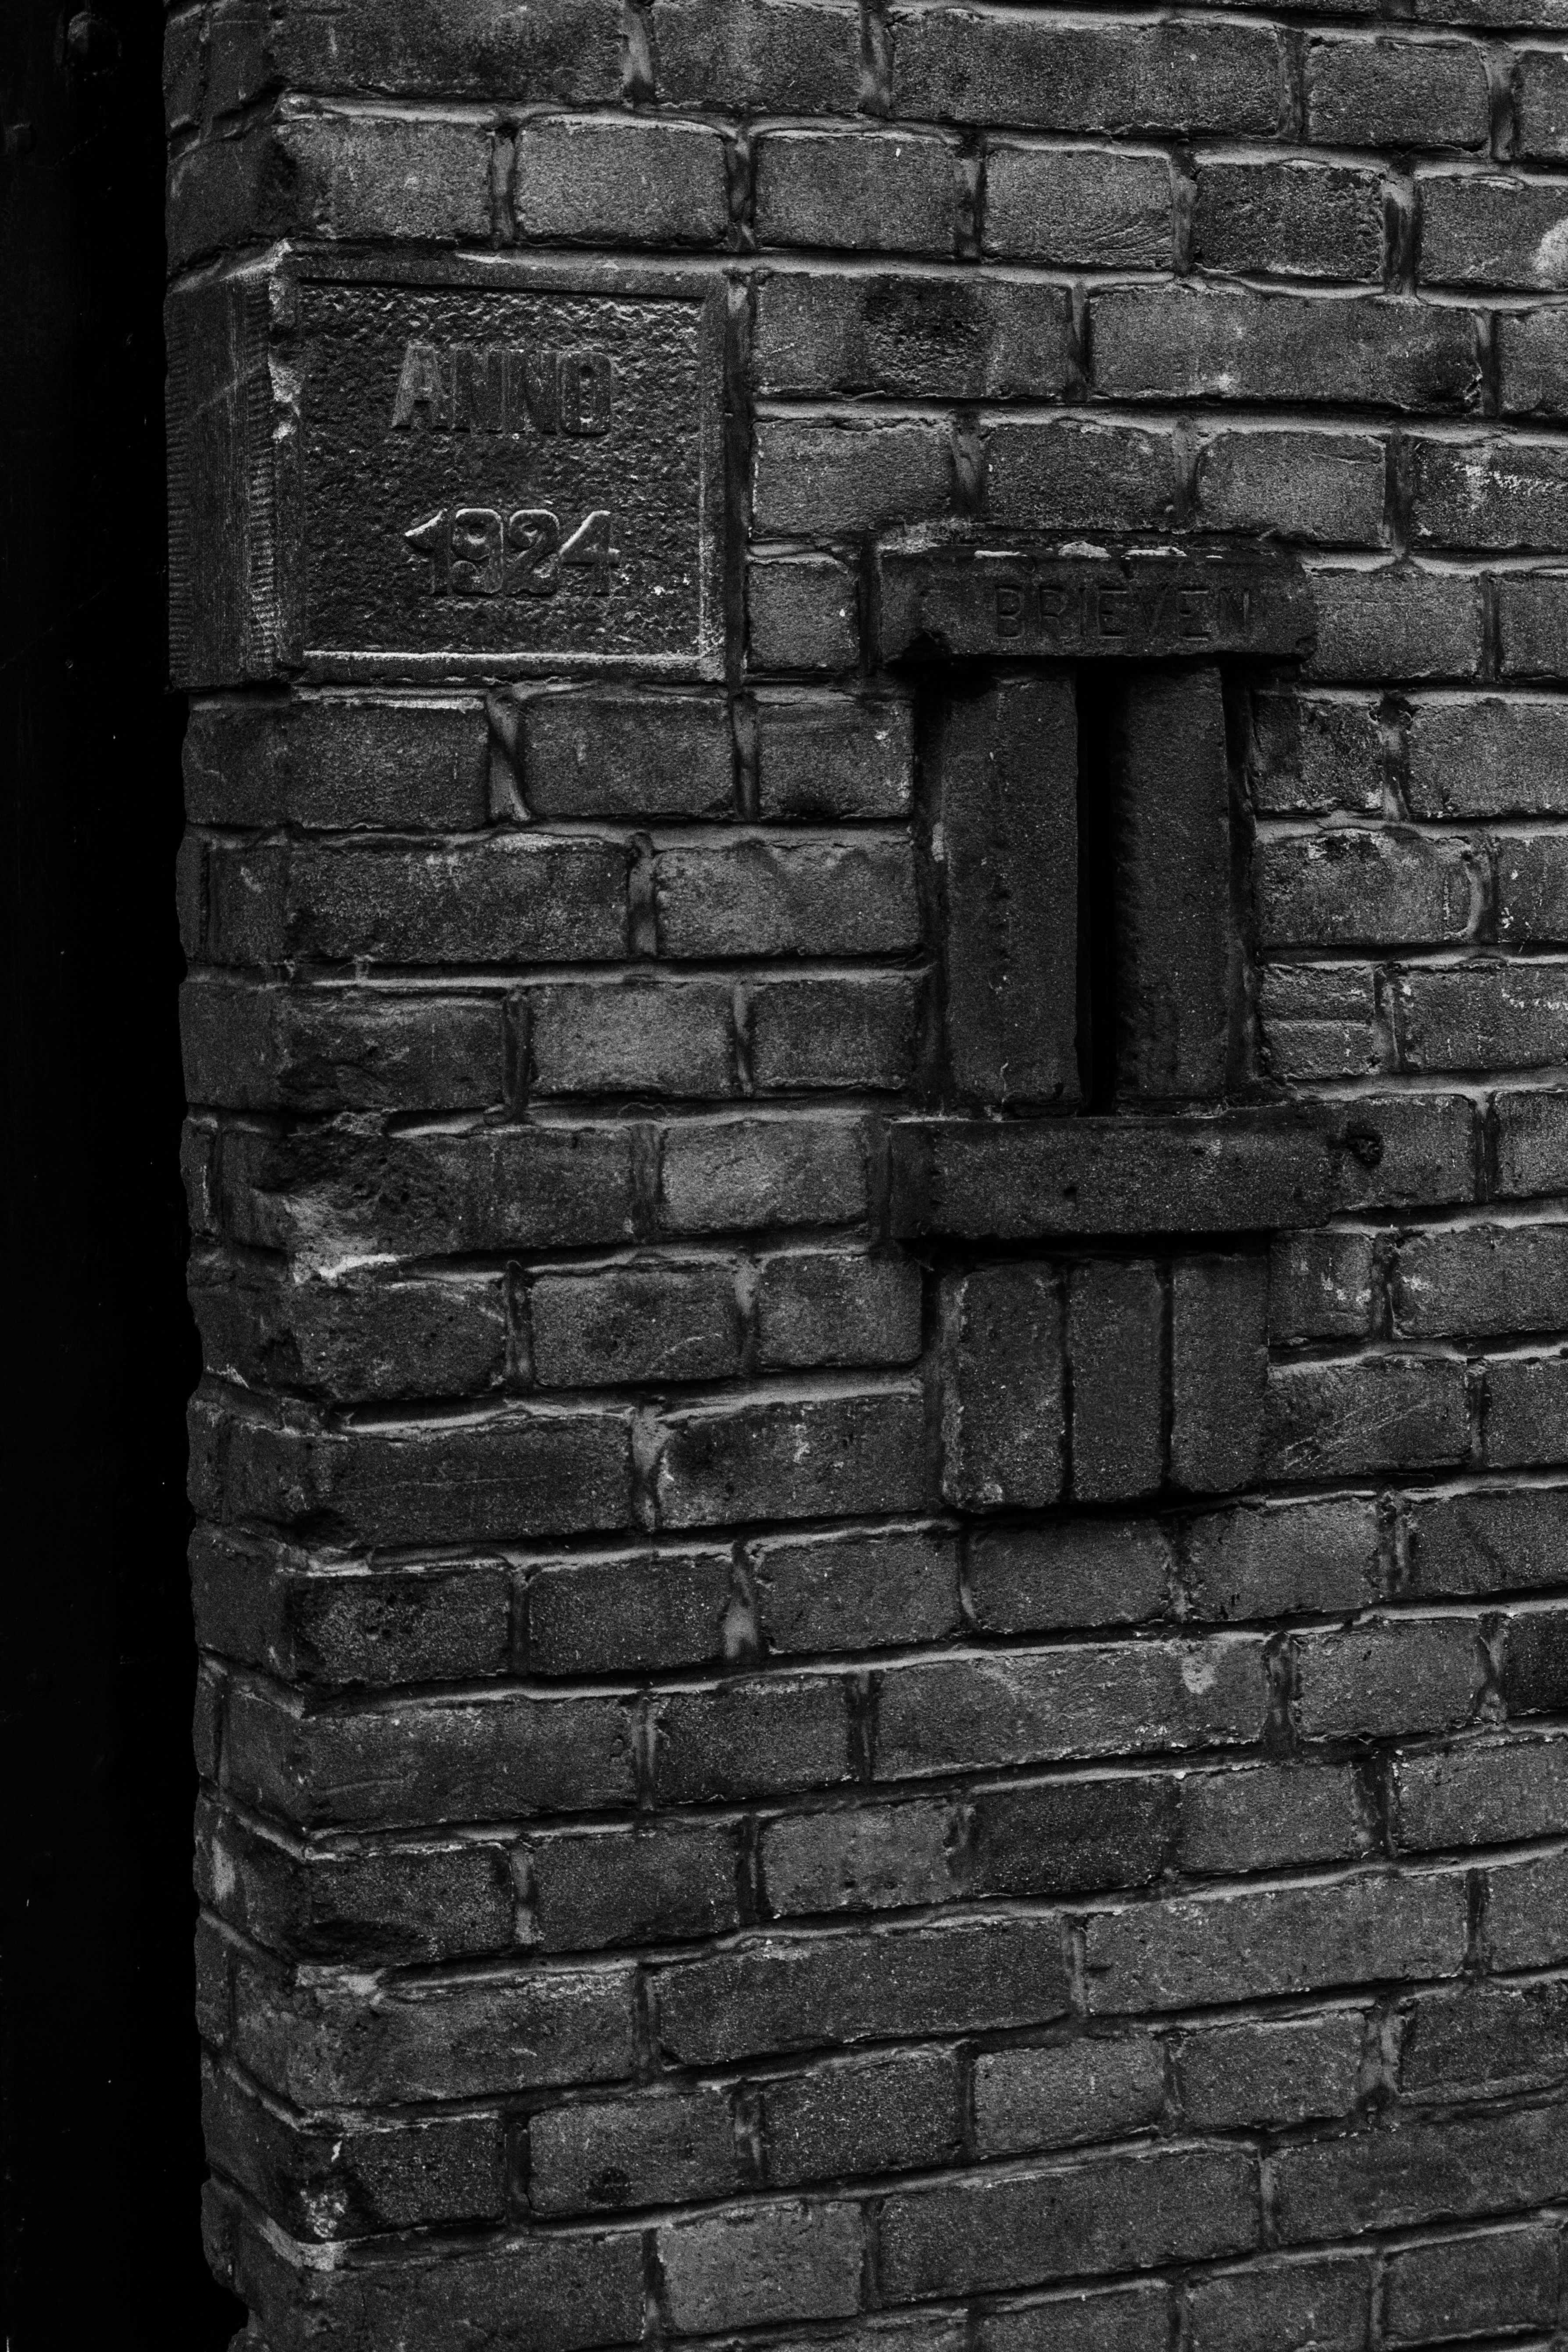
outdoor, rock, post, black and white, architecture, photography, texture, van, building, urban, wall, photo, column, nikon, stone wall, historic, black, monochrome, brick, material, holland, nederland, netherlands, dutch, outdoorphotography, picture, photograph, fotos, foto, fotografie, urbanphotography, geheugen, brickwork, paulvandevelde, pdvandevelde, padagudaloma, dordrecht, stadsfotografie, nederlandinfotos, historisch, stadswandeling, architectuur, pvdvfotografie, pdvandeveldedordrecht, diep, rondjedordt, dedordtevaer, dutchphotography, nederlandsefotografie, dutchphotogaraphy, totallydutch, fotografienederland, hollandsefotografie, fotografieholland, grotekerksbuurt, dordtmonumenteel, fotosdordrecht, fotosvandordrecht, erfgoedcentrumdiep, gevelsteen, openmonumentendag, fotovandeweek, dordrechtmonumenteel, vakwerk, metselwerk, brievenbus, monochrome photography